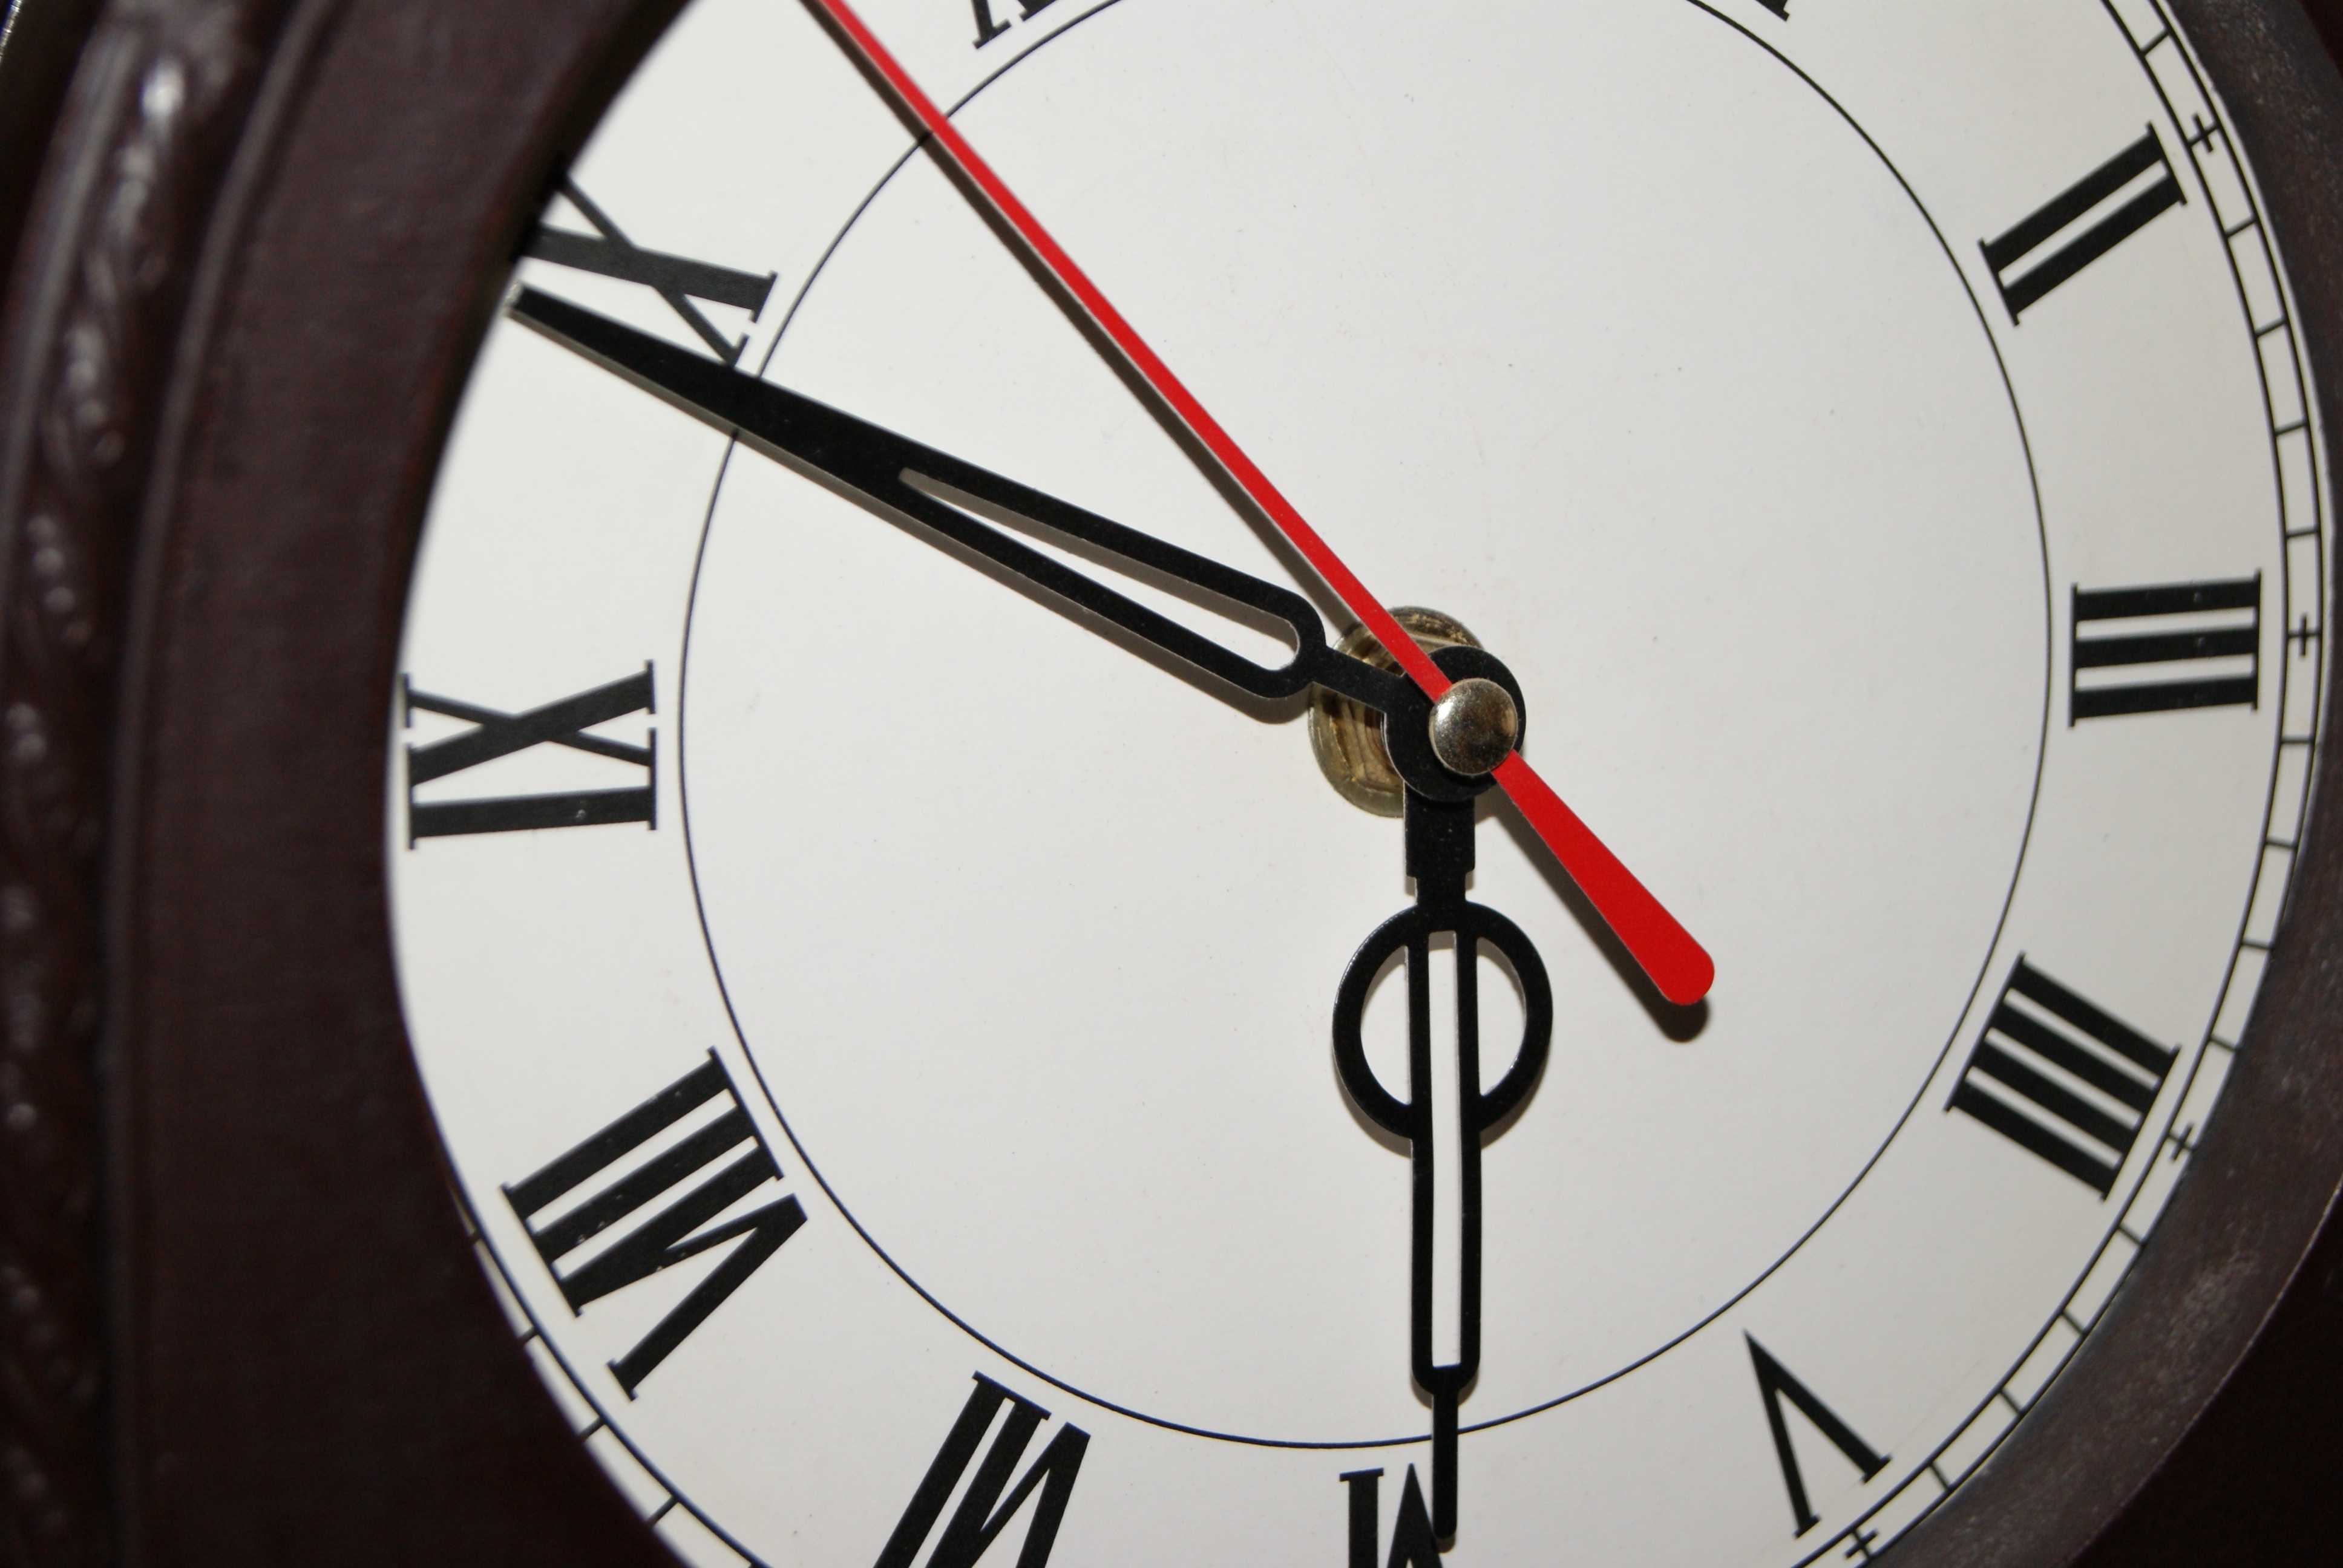
watch, hand, white, wheel, clock, time, hour, bicycle, vehicle, spoke, business, black, minute, dial, circle, timer, rim, shape, second, schedule, deadline, bicycle wheel